Elizabeth Barrows Ussher

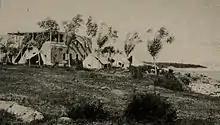
The house where Elizabeth Ussher died

Elizabeth Ussher and her husband were heavily involved in helping Armenians fleeing the genocide. They provided shelter in their residence to one hundred families; on 8 May Elizabeth described her home in this way: "Every available covered spot is crowded with families with little bedding, cribs, crying babies, and many sick from exposure, lack of food and fear."